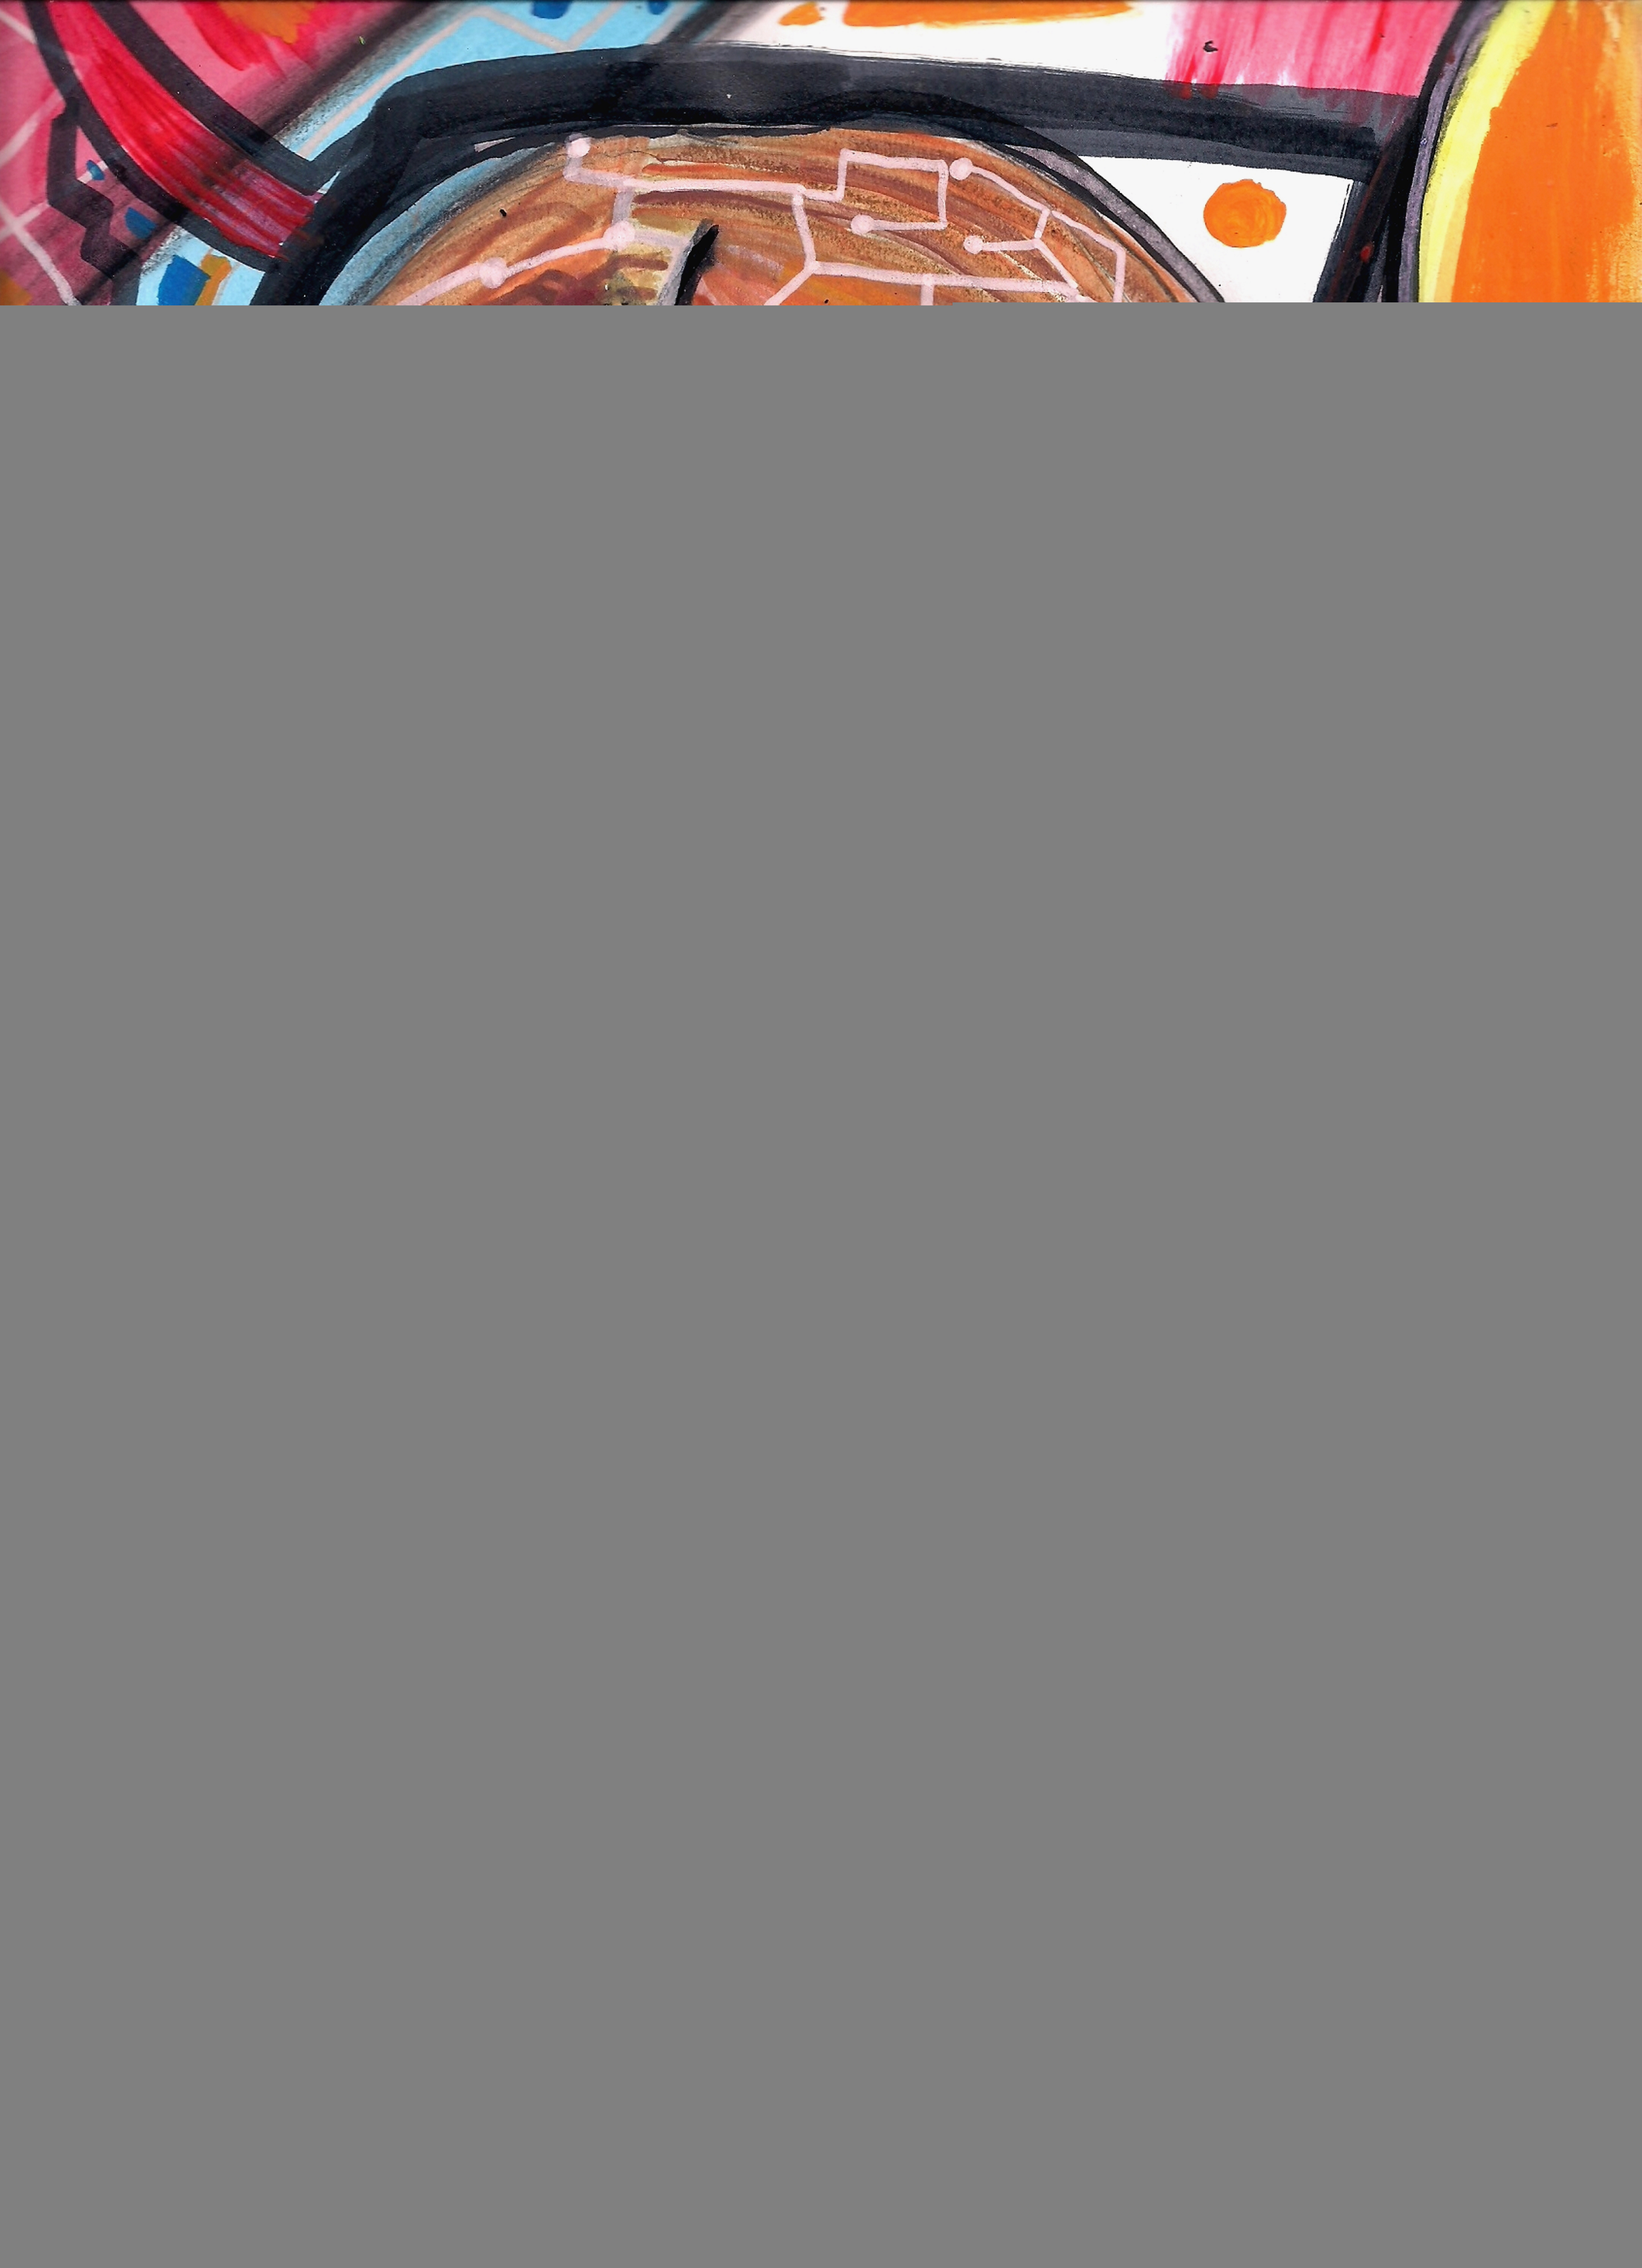
drawing, art, painting, frida kahlo, bansky, andy warhol, salvador dali, vincent van gogh, graffiti, calligraphy, michelangelo, pop art, monet, kaws, rembrandt, starry night, jackson pollock, canvas prints, fabric paint, art prints, canvas art, diamond art, wall art prints, wall prints, framed wall art, paintings for sale, art online, hel mort, helmort, modern art, psychedelic art, visual arts, acrylic paint, mural, paint, artwork, illustration, still life, style